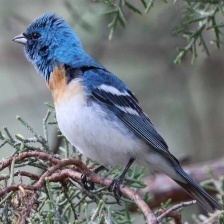
Species: LAZULI BUNTING
Scientific name: PASSERINA AMOENA
ImageNet parent category: indigo_bunting